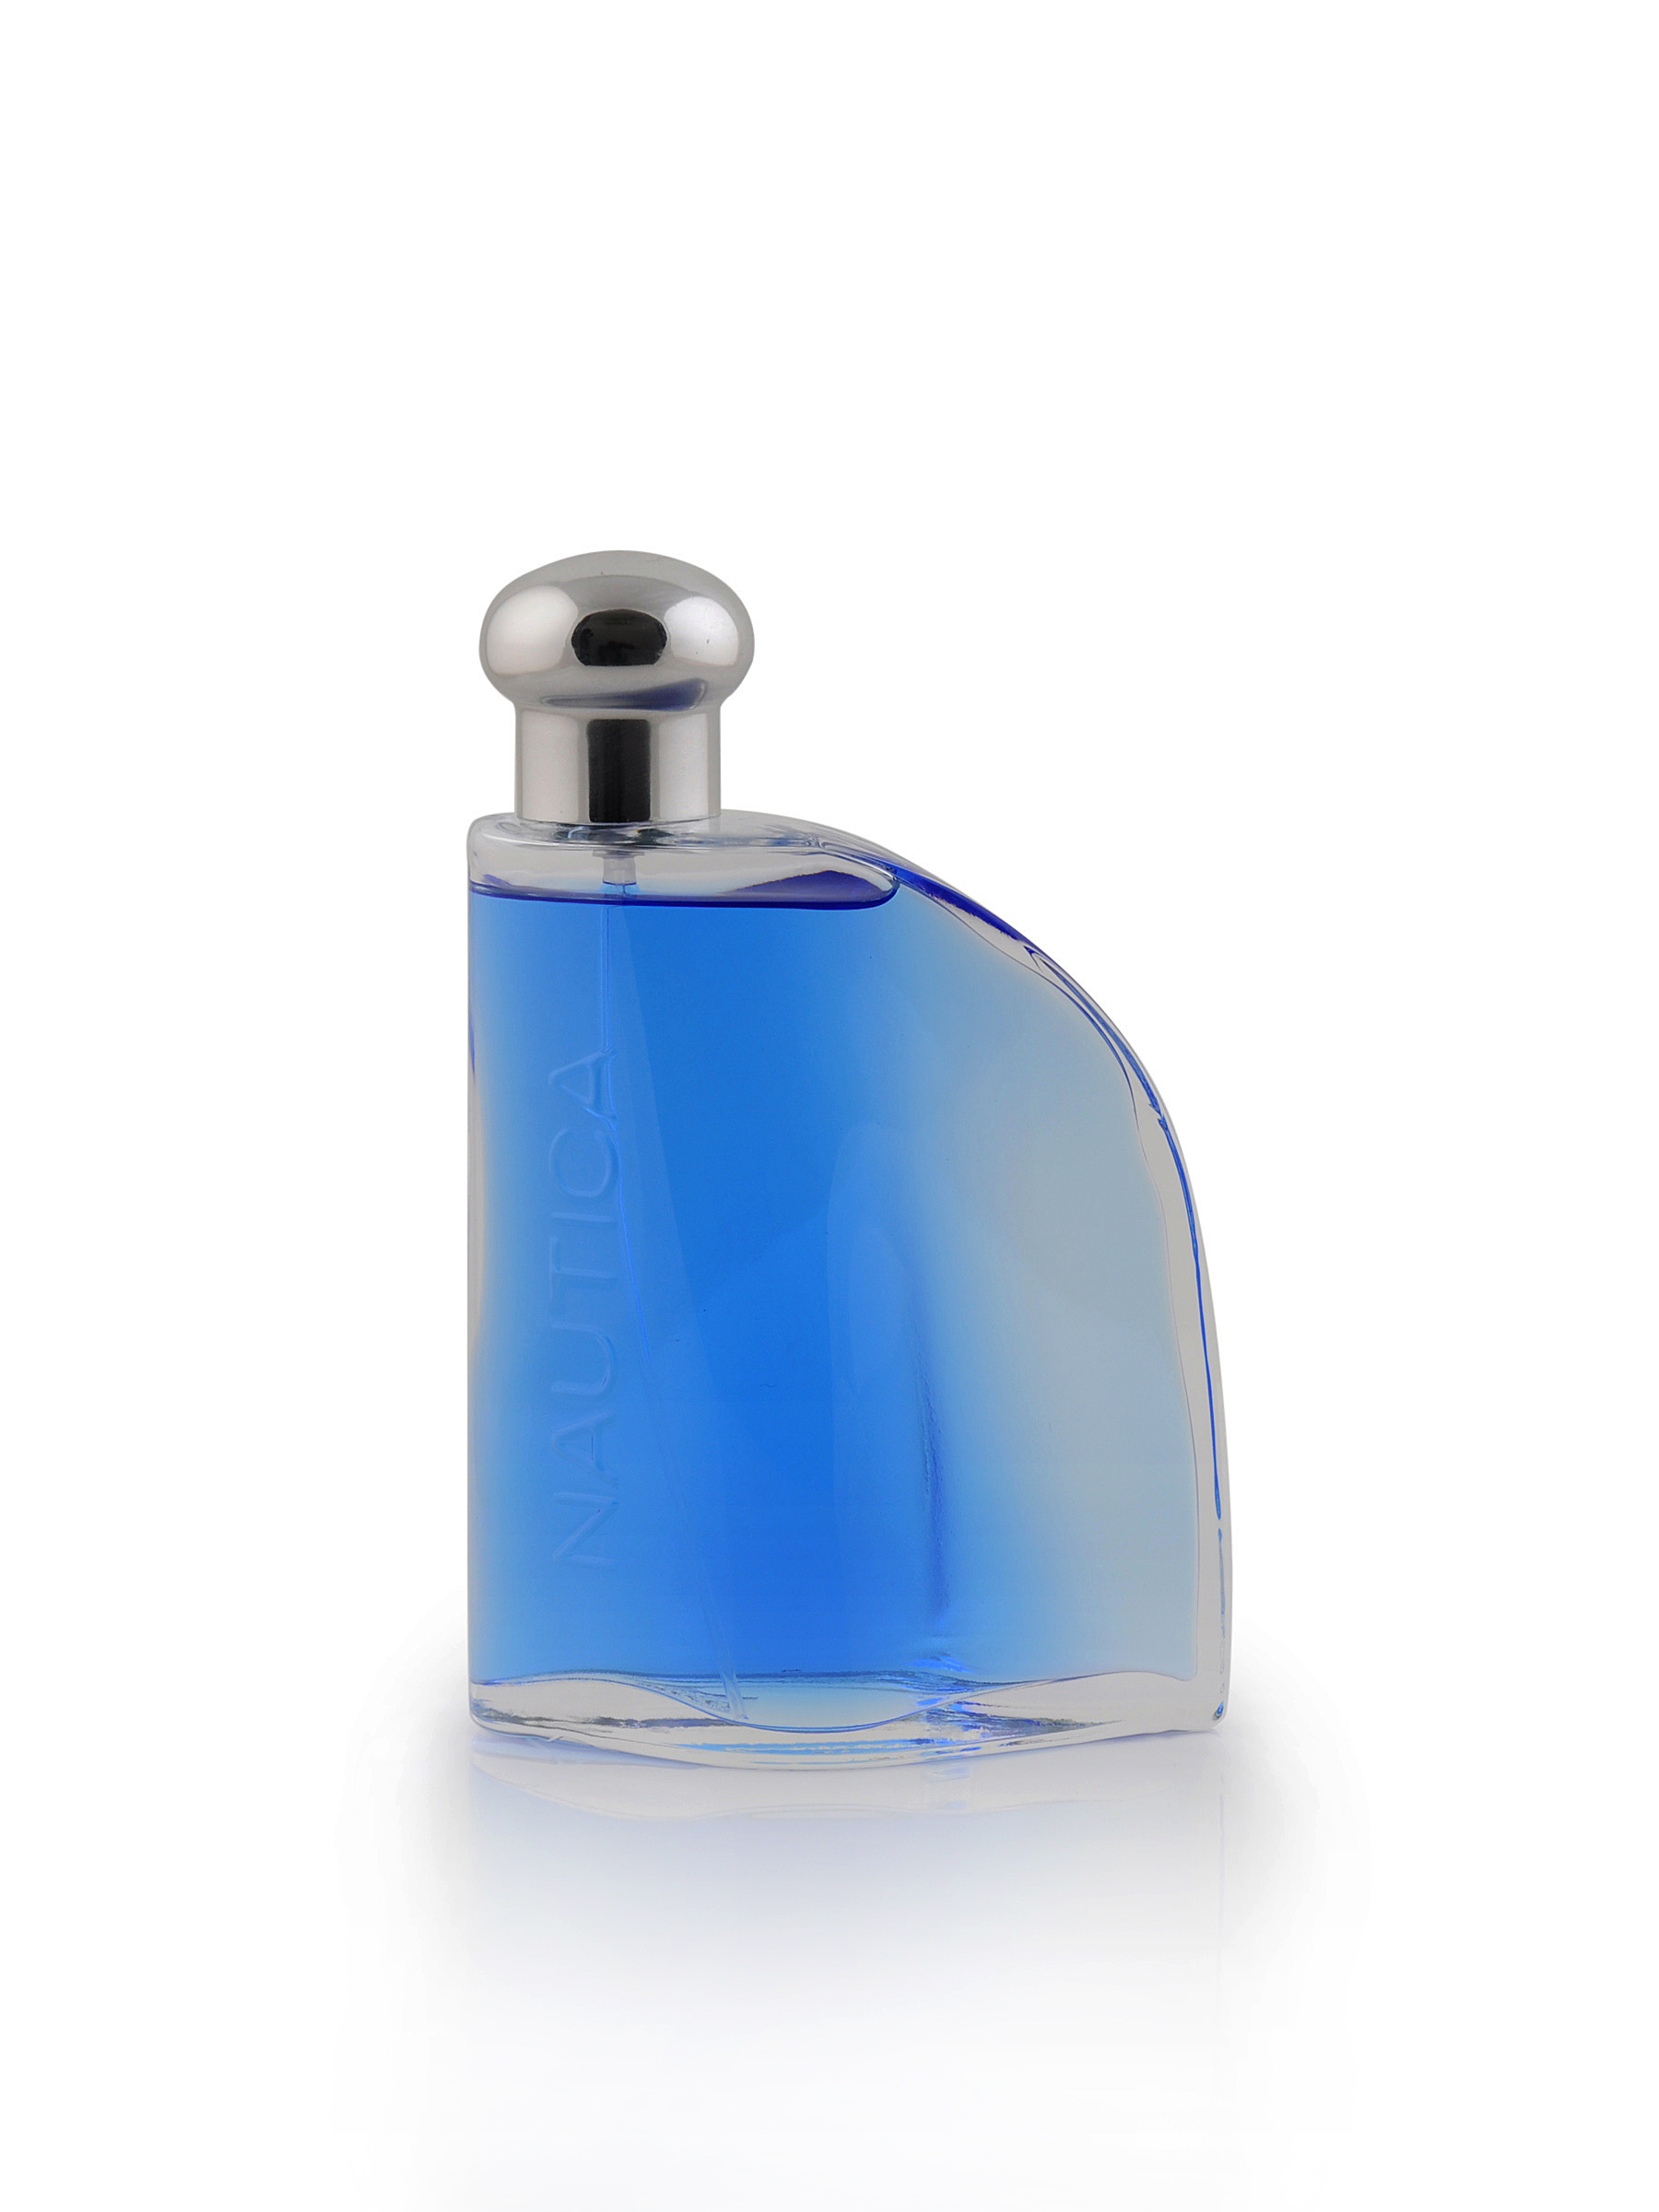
Nautica Blue Men Perfumes
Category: Personal Care / Fragrance / Perfume and Body Mist
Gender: Men
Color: White
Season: Spring 2017
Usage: Casual